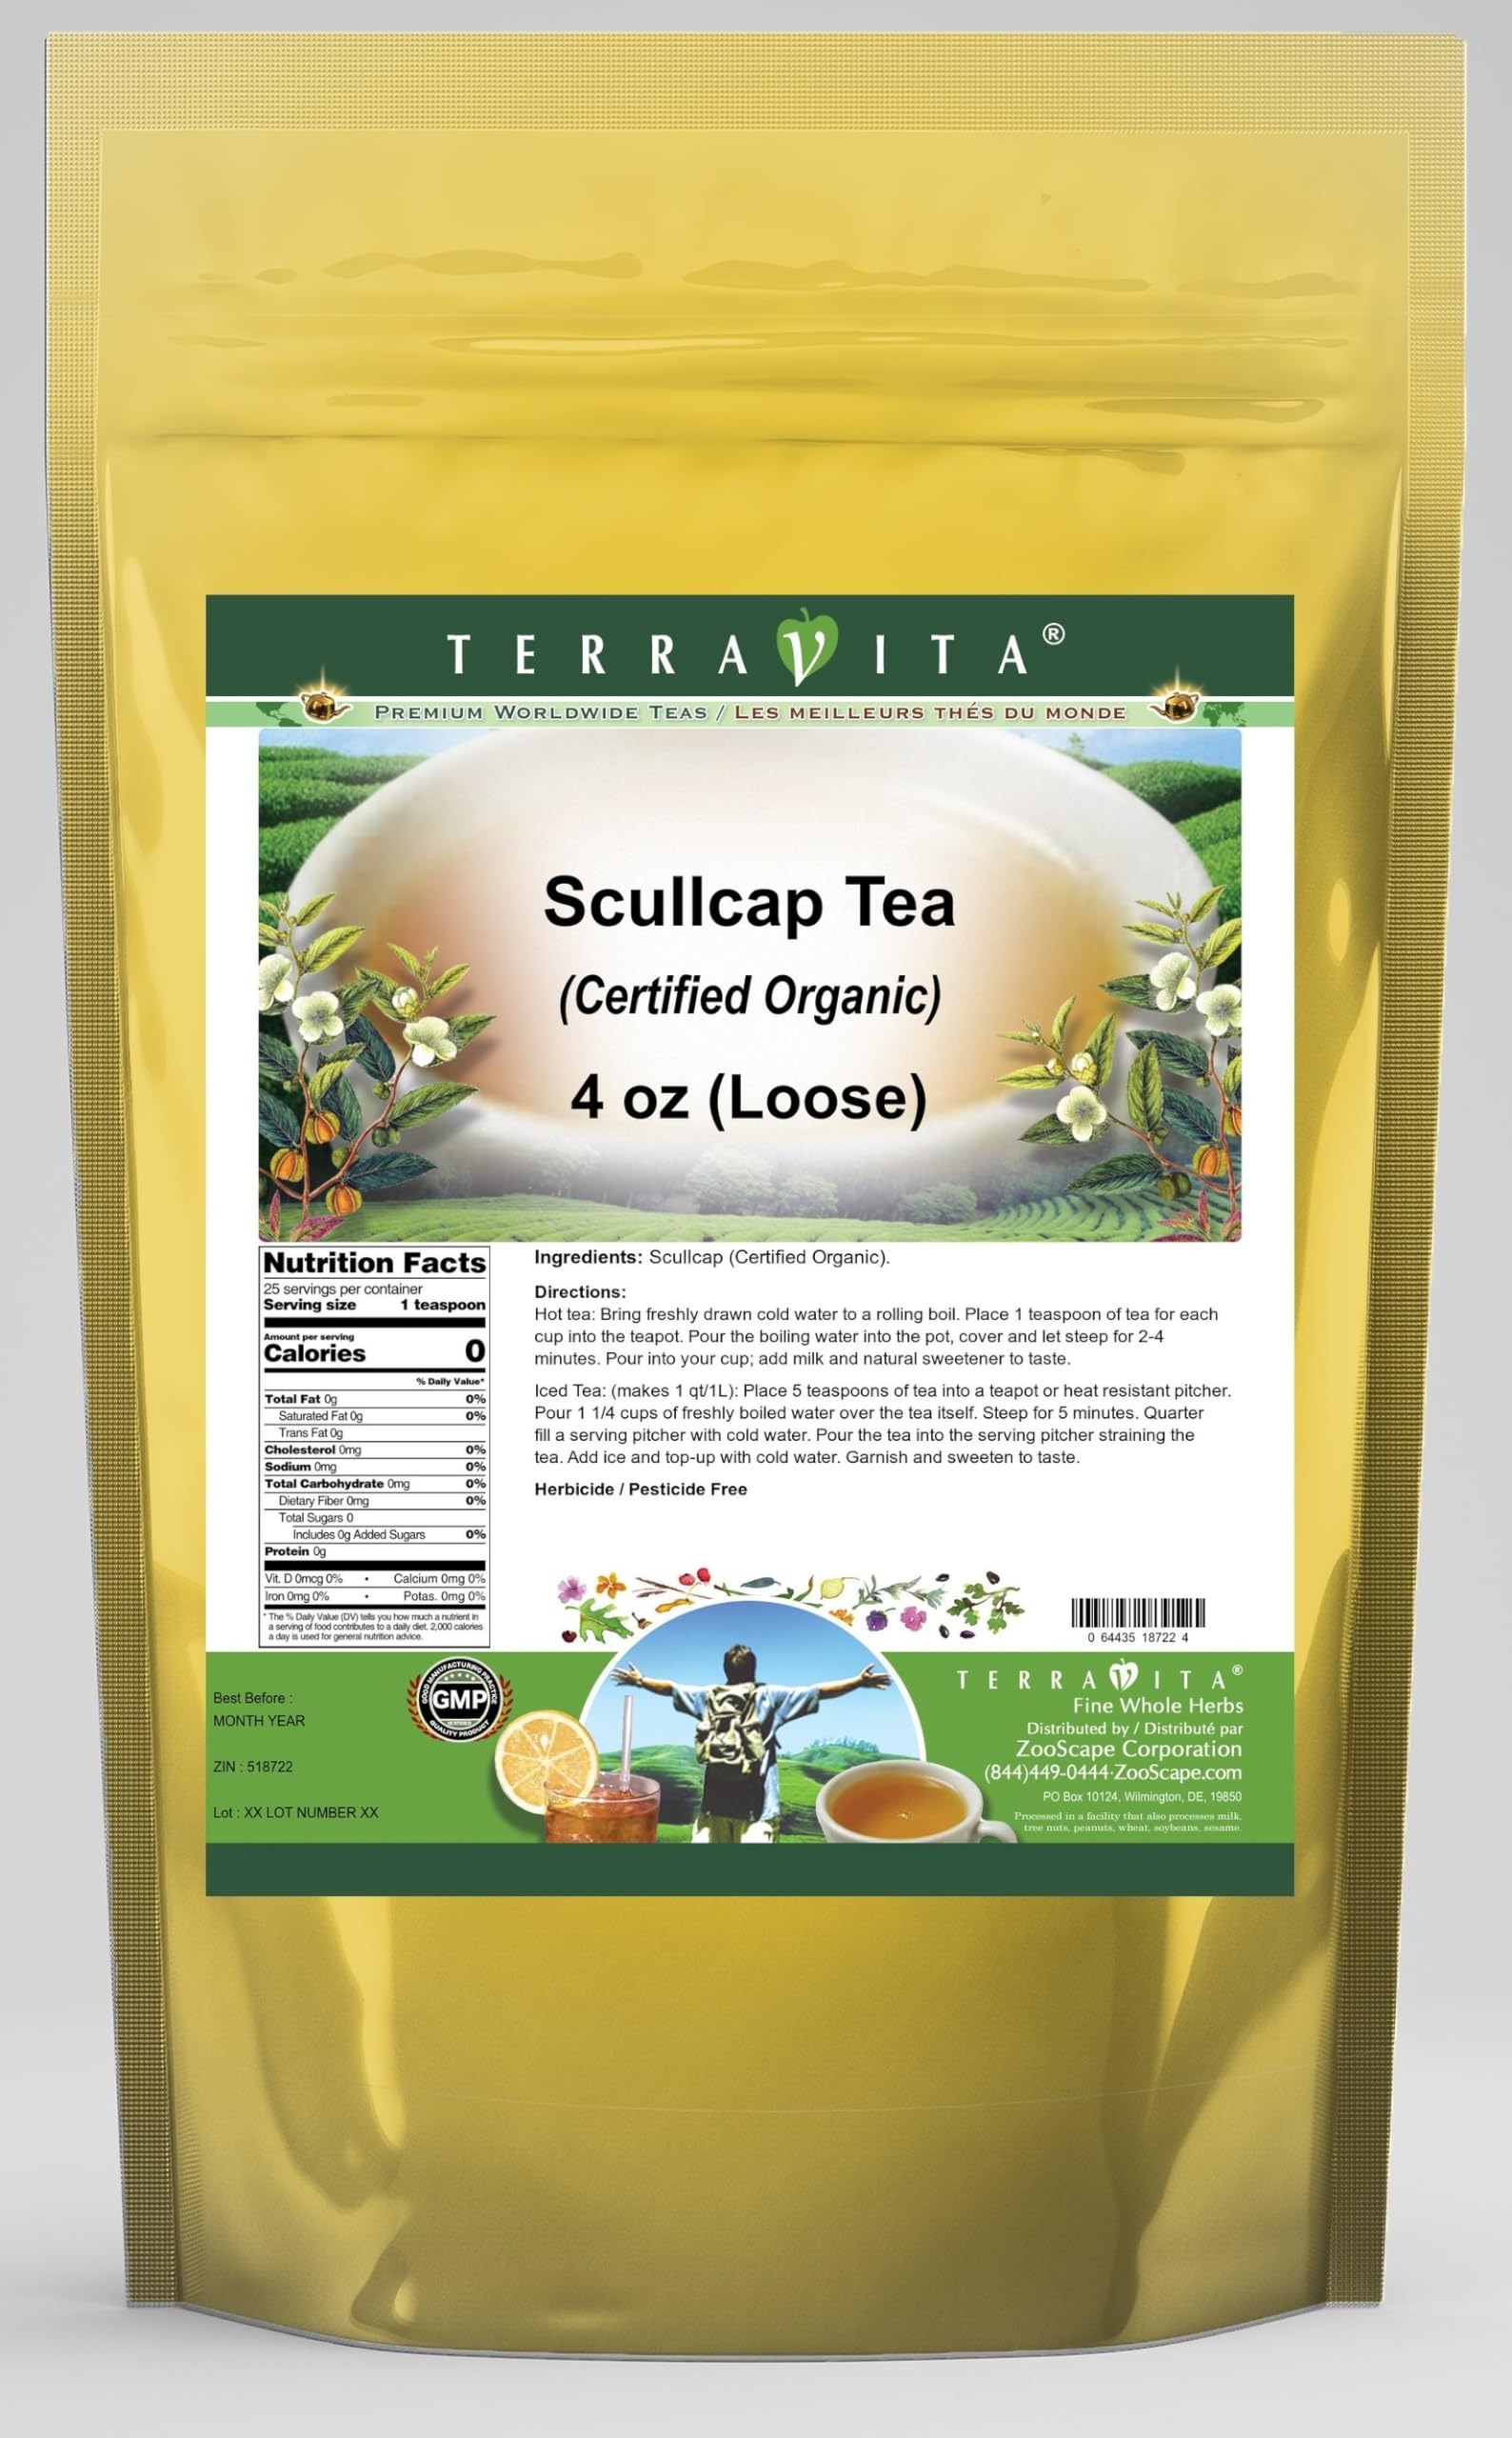
Item Name: Scullcap (Certified Organic) Tea (Loose) (4 oz, ZIN: 518722) - 3 Pack
Bullet Point 1: Scullcap (Certified Organic) Tea (Loose) (4 oz, ZIN: 518722)
Bullet Point 2: No fillers.
Bullet Point 3: Manufacturer: TerraVita
Bullet Point 4: Size: 4 oz
Bullet Point 5: Loose Leaf Herbal Tea - Packed in a convenient upright pouch!
Product Description: Scullcap (Certified Organic) Tea (Loose) (4 oz, ZIN: 518722)<BR><BR>Packaged in the United States in a GMP certified facility (Good Manufacturing Practice).<BR><BR>No fillers.<BR><BR>Manufacturer: TerraVita<BR><BR>Size: 4 oz<BR><BR>Loose Leaf Herbal Tea - Packed in a convenient upright pouch!<BR><BR>Ingredients: Scullcap (Certified Organic)
Value: 12.0
Unit: Ounce

Price: 72.66